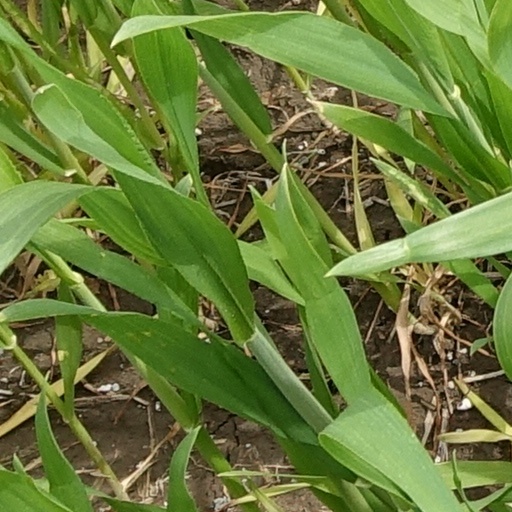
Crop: wheat